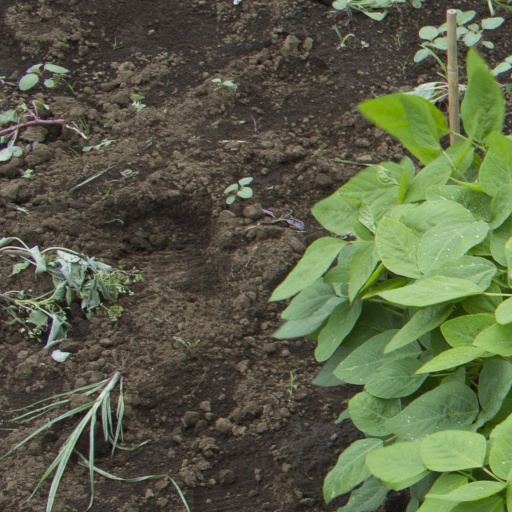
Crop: soybean